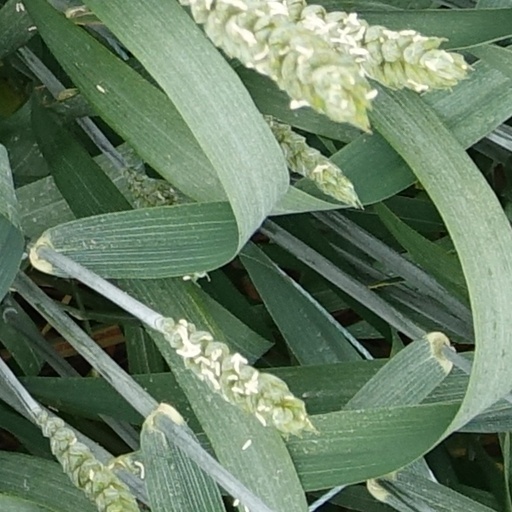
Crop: wheat